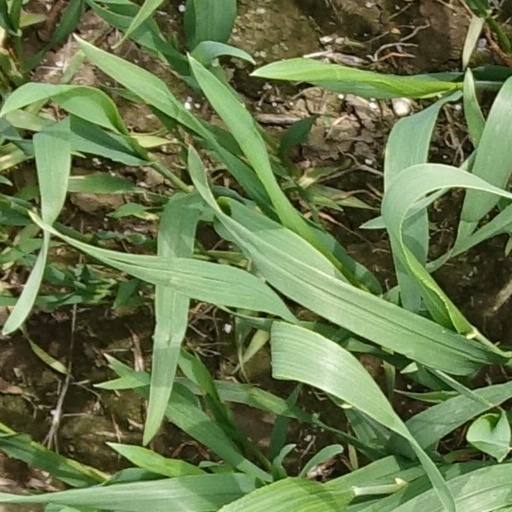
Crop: wheat